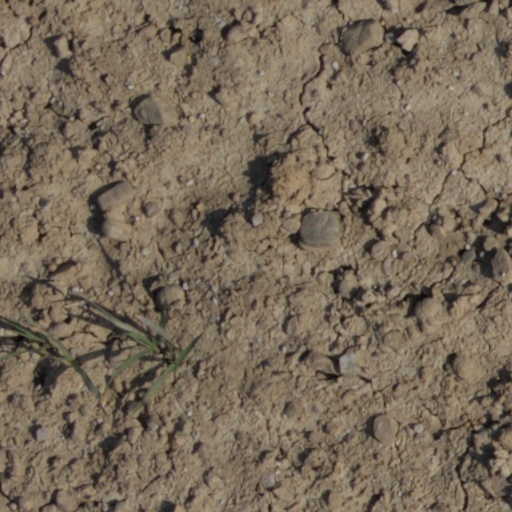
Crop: wheat